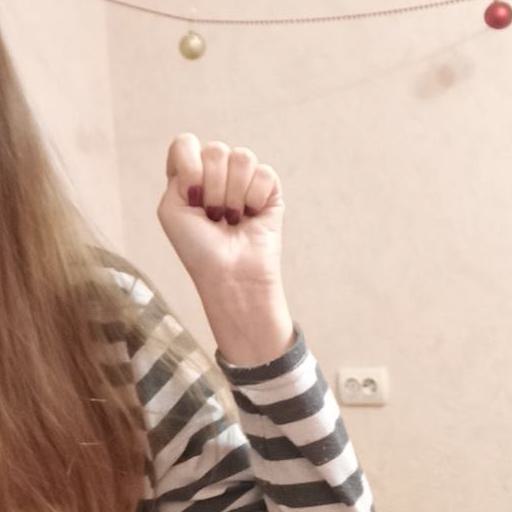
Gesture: fist